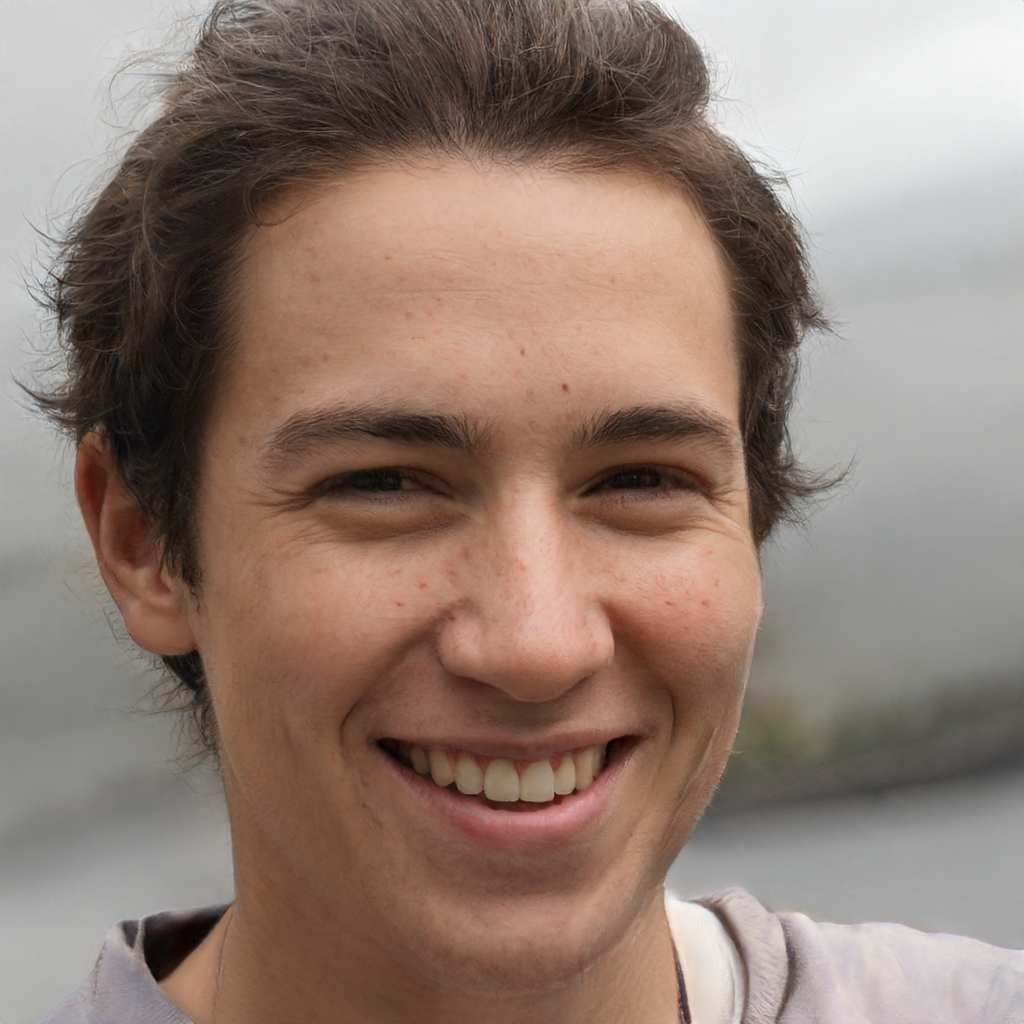
Gender: Male